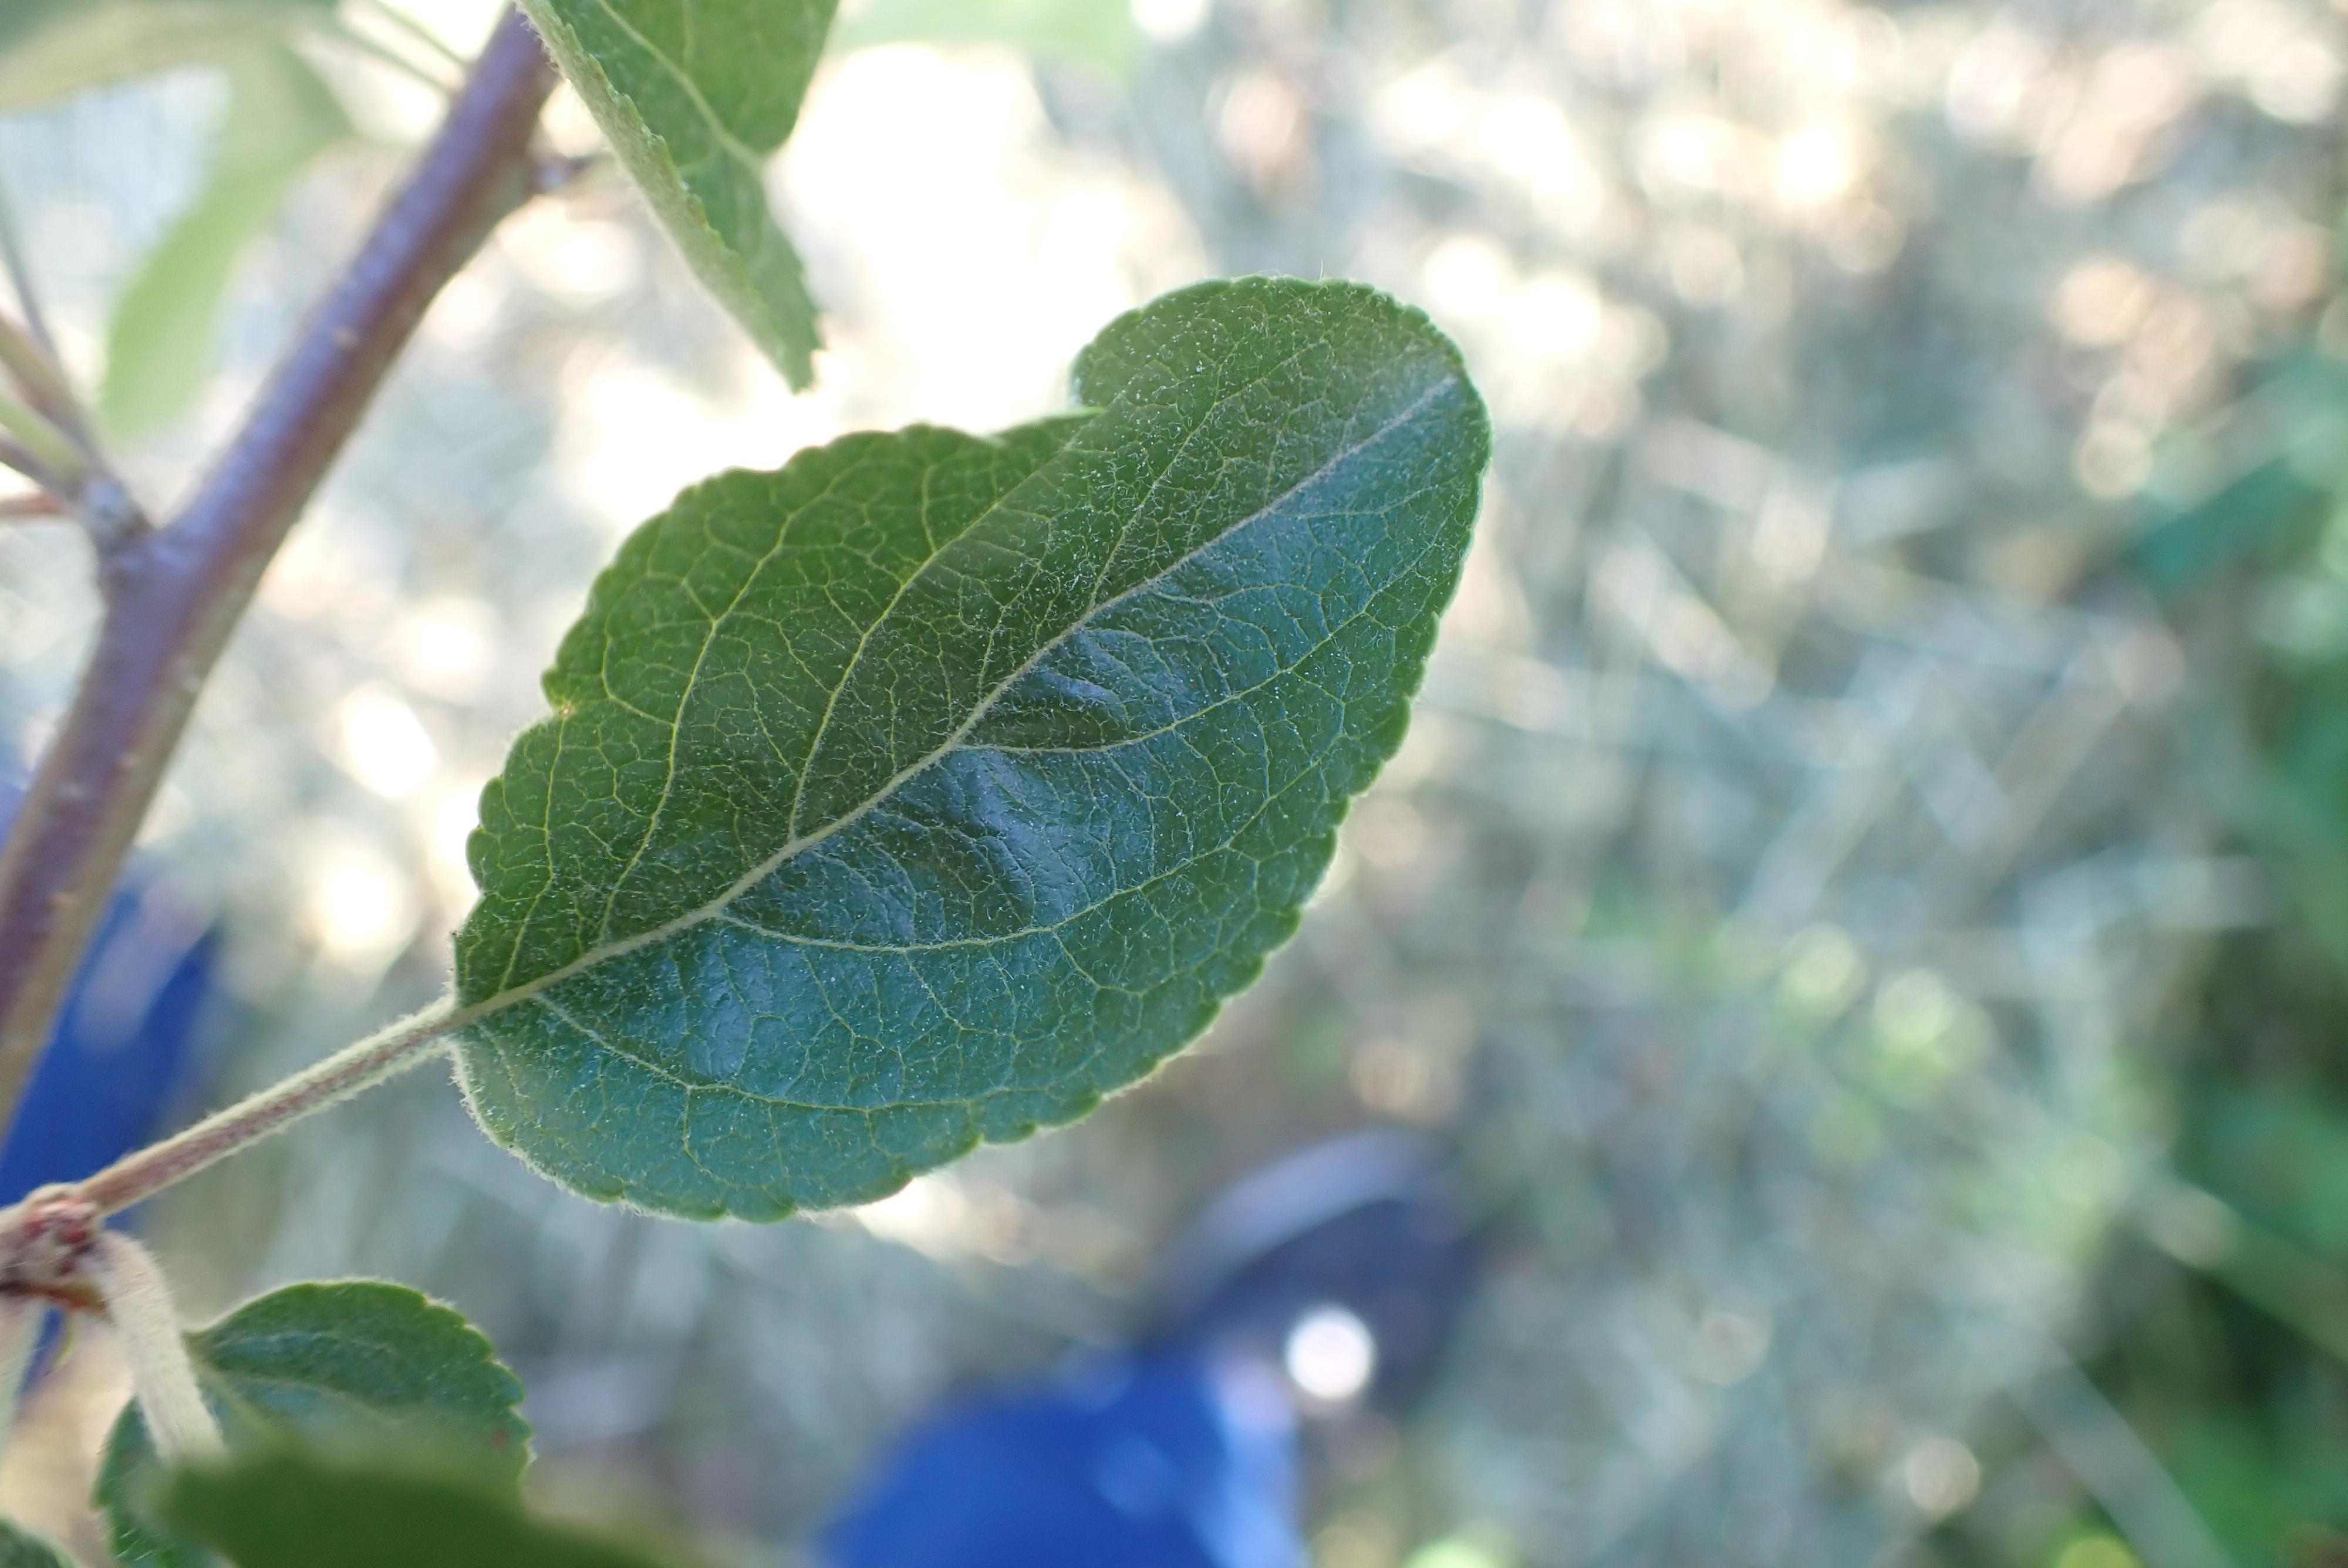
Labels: healthy